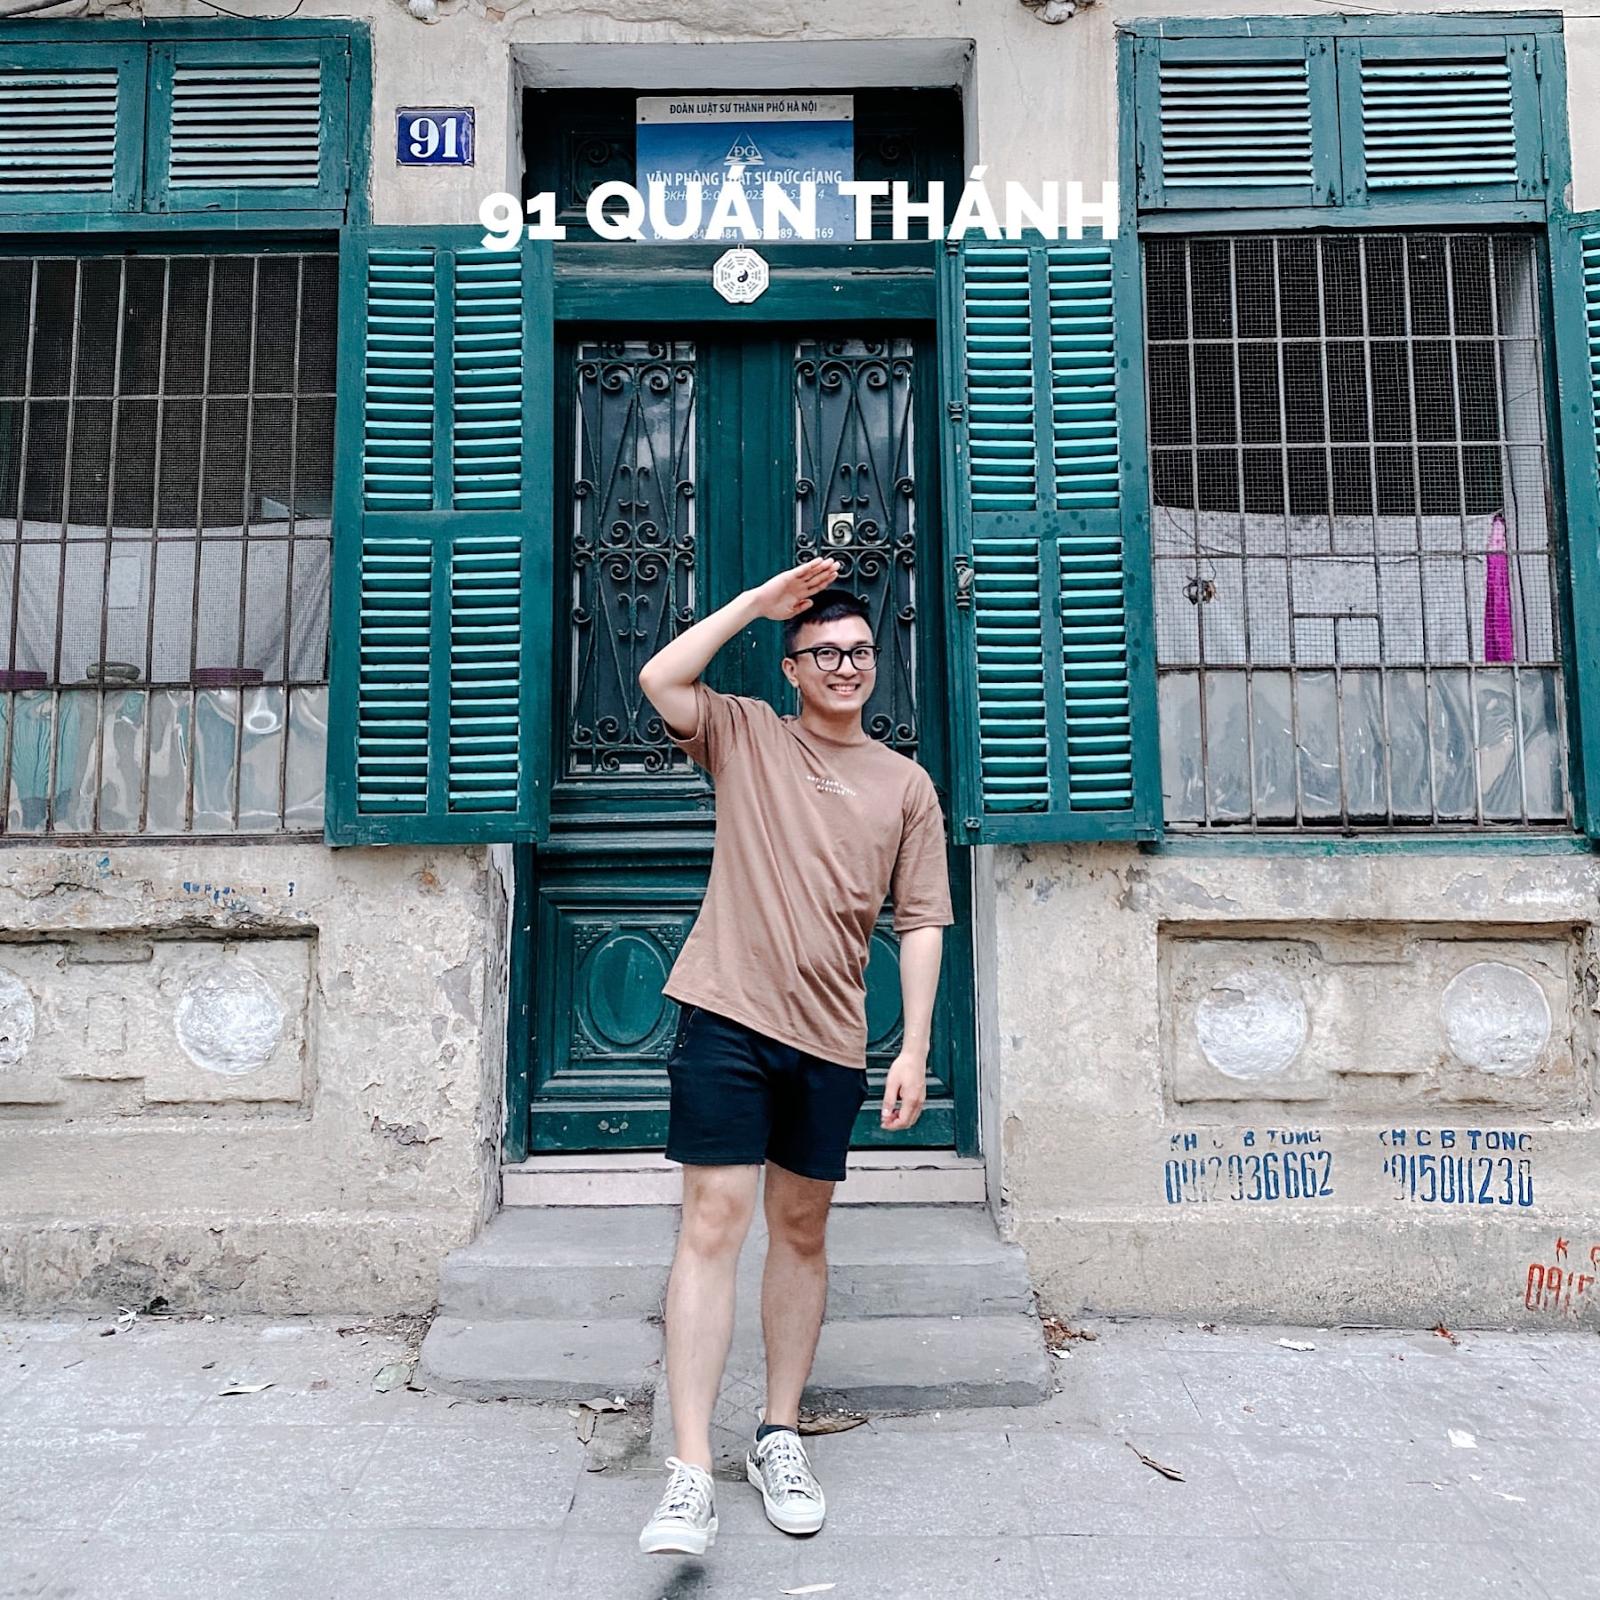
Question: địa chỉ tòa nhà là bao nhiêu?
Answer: số 91 quán thánh